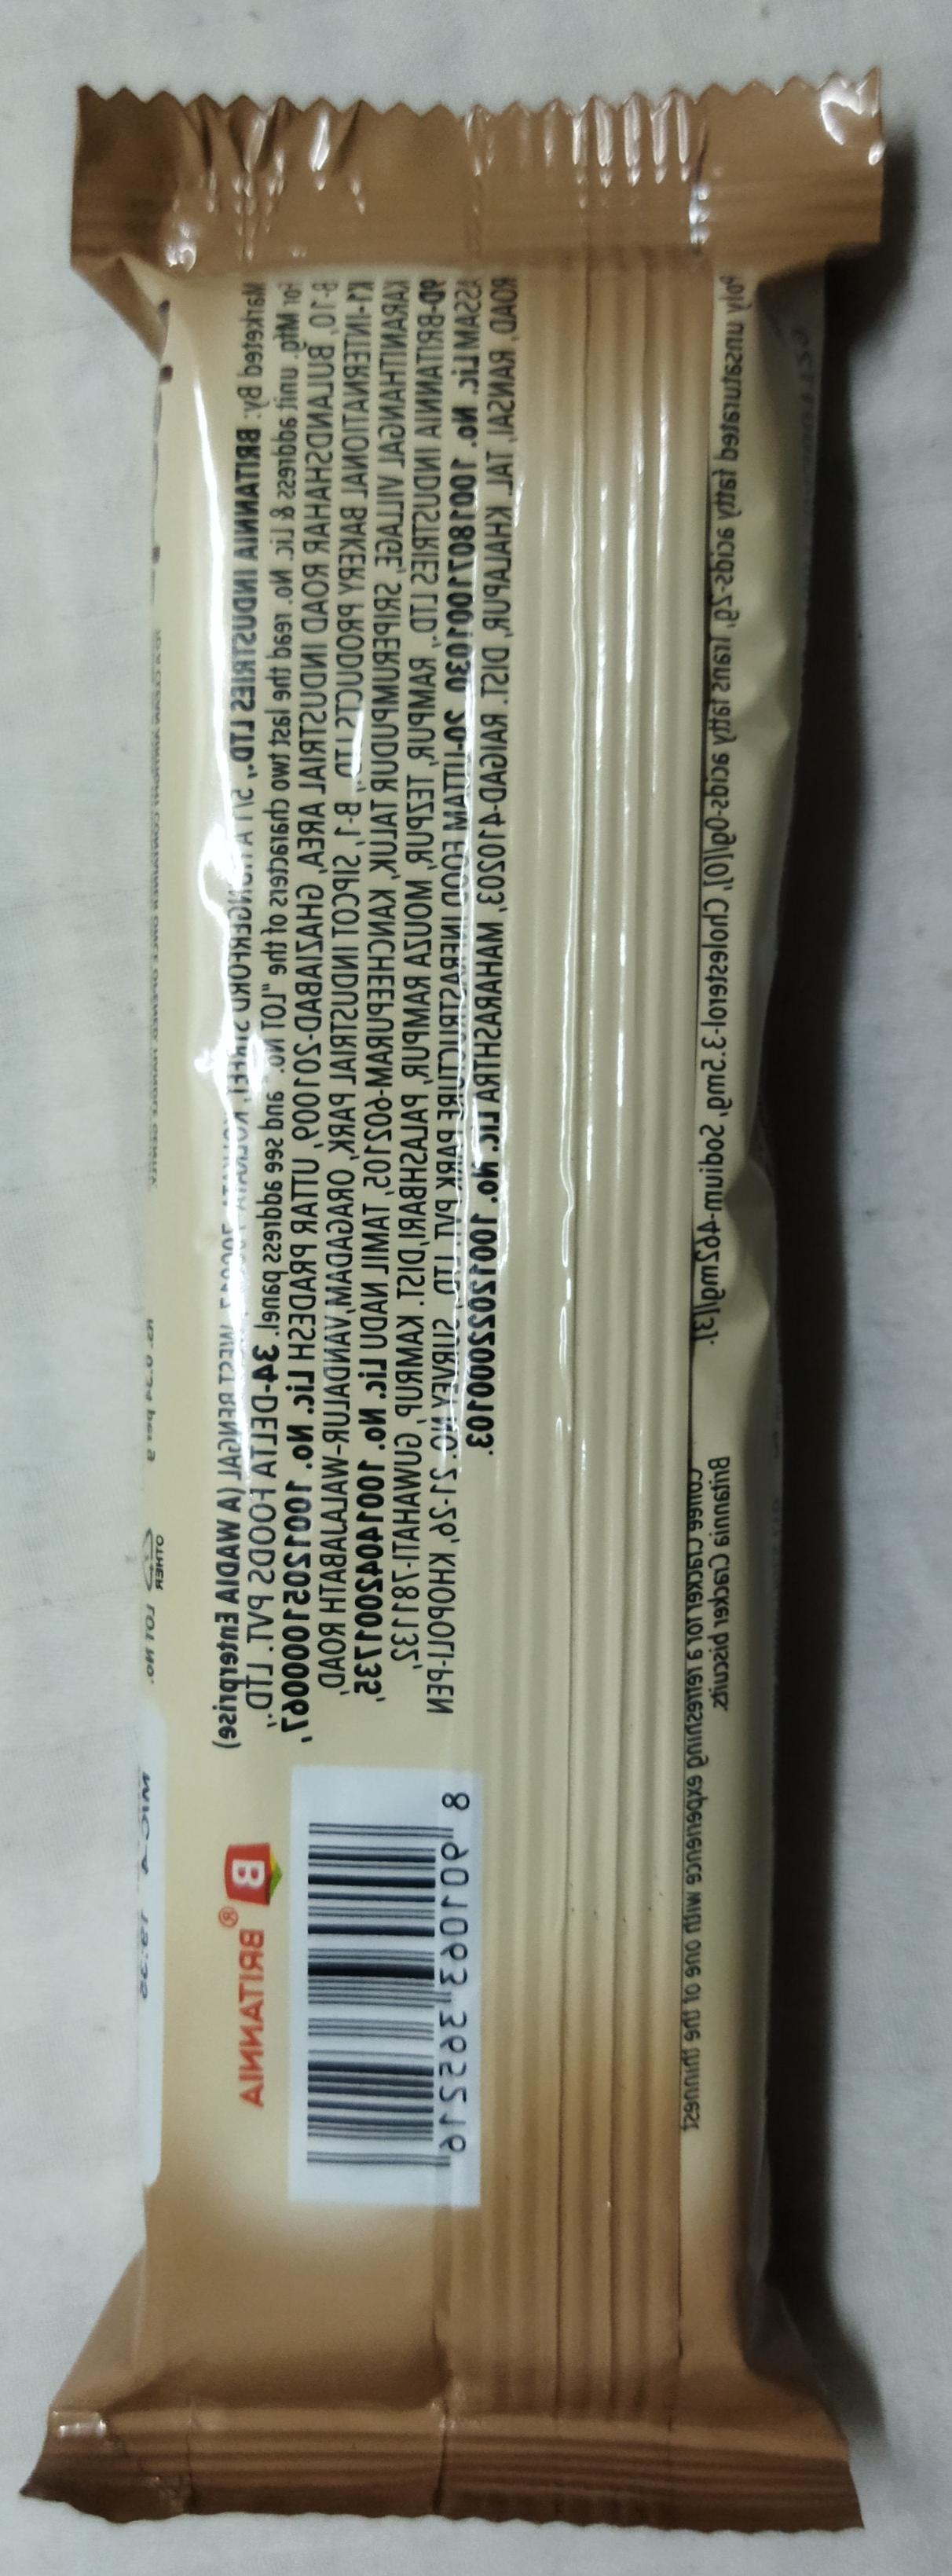
Label: plastics